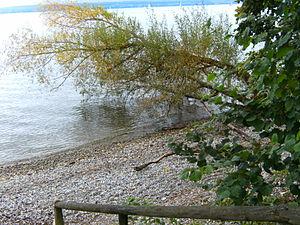
Les plages naturelles du village de Stetten (Lac de Constance) à côté du sentier de Meersburg à Hagnau
Stetten est une commune de Bade-Wurtemberg, située dans l'arrondissement du Lac de Constance, dans la région Bodensee-Oberschwaben, dans le district de Tübingen.